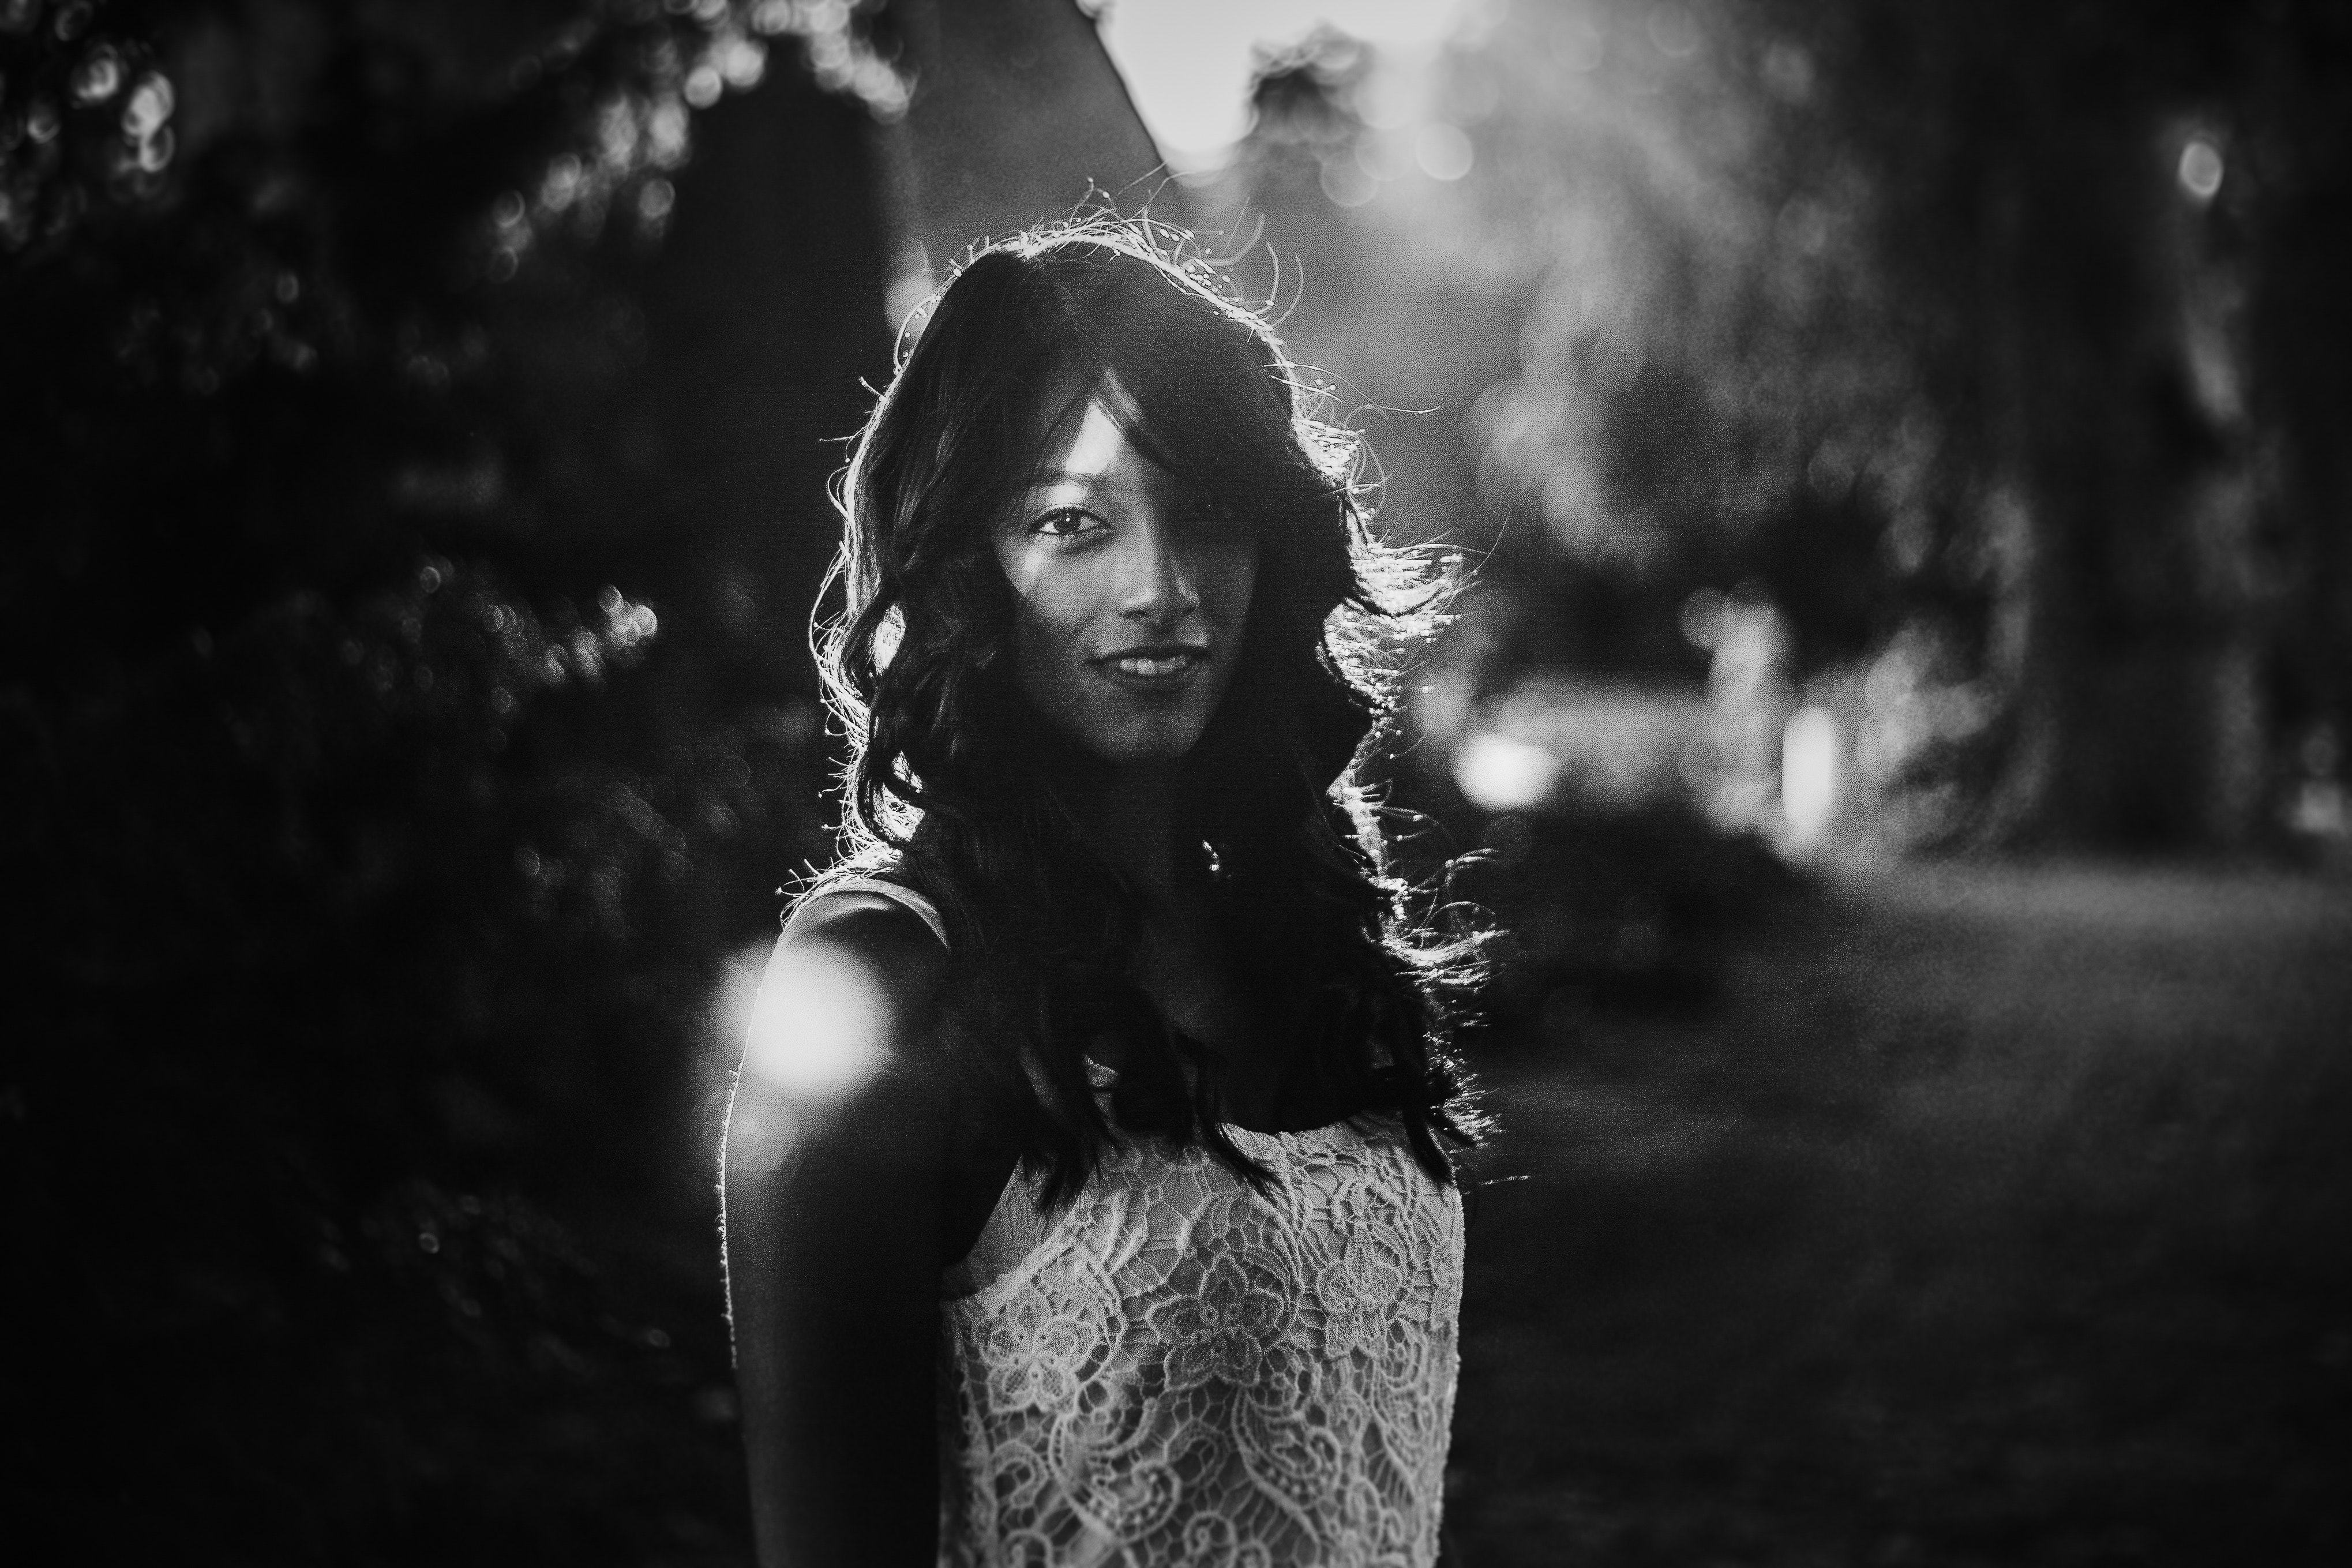
black, hair, white, photograph, black and white, face, monochrome photography, monochrome, darkness, beauty, natural environment, tree, light, head, photography, fashion, forest, standing, water, flash photography, eye, dress, leaf, lip, photo shoot, atmosphere, sunlight, portrait photography, black hair, long hair, model, branch, night, hand, smile, portrait, style, cloud, backlighting